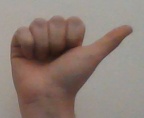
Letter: dhad